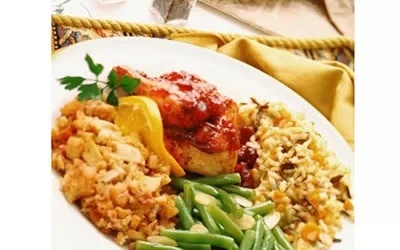
Label: trash